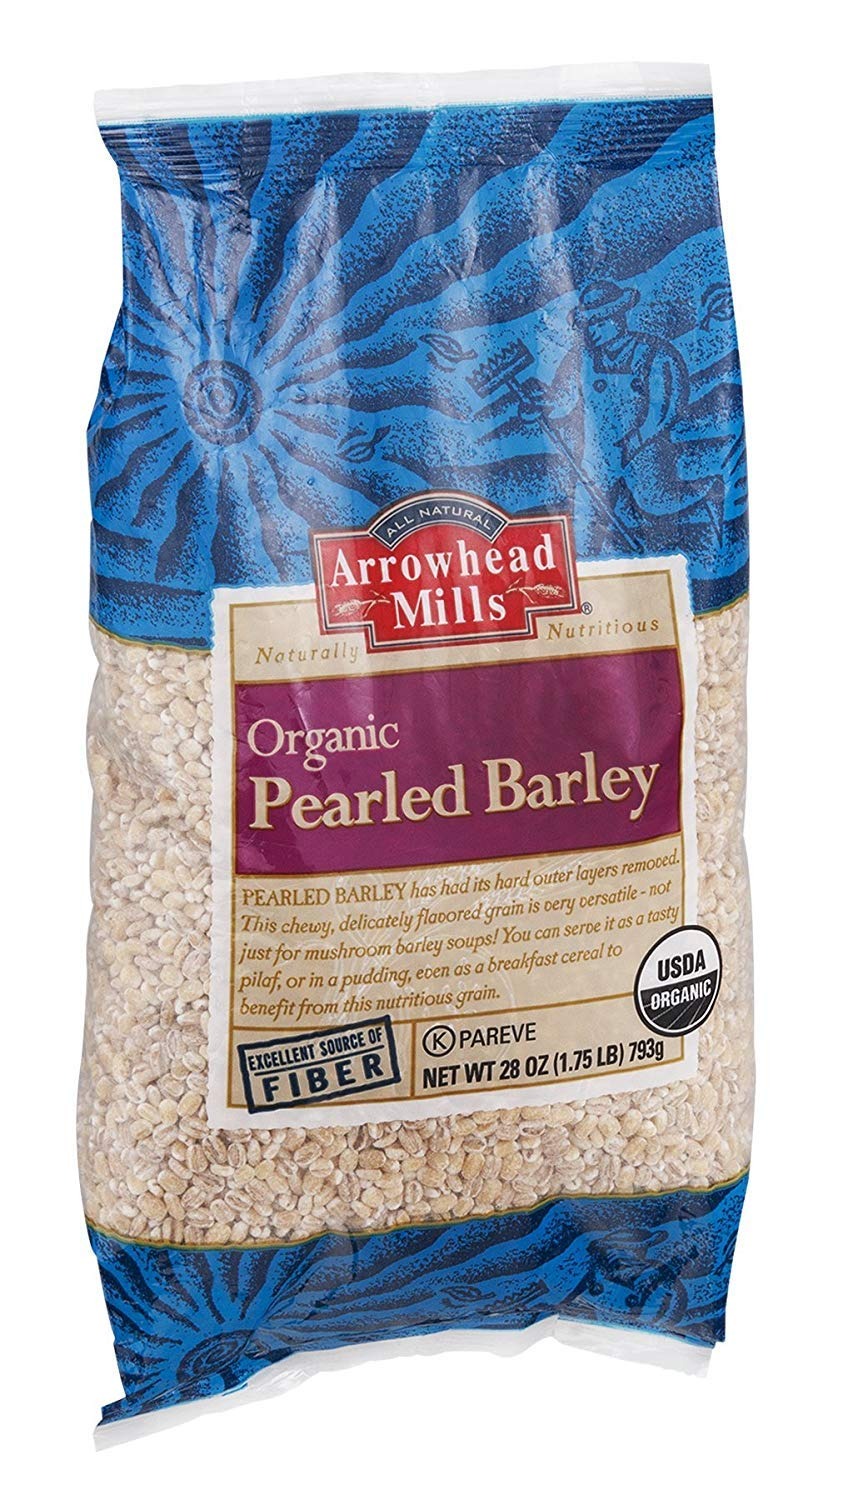
Item Name: Arrowhead Mills Grain Barley Prld Org
Value: 504.0
Unit: Fl Oz

Price: 11.99